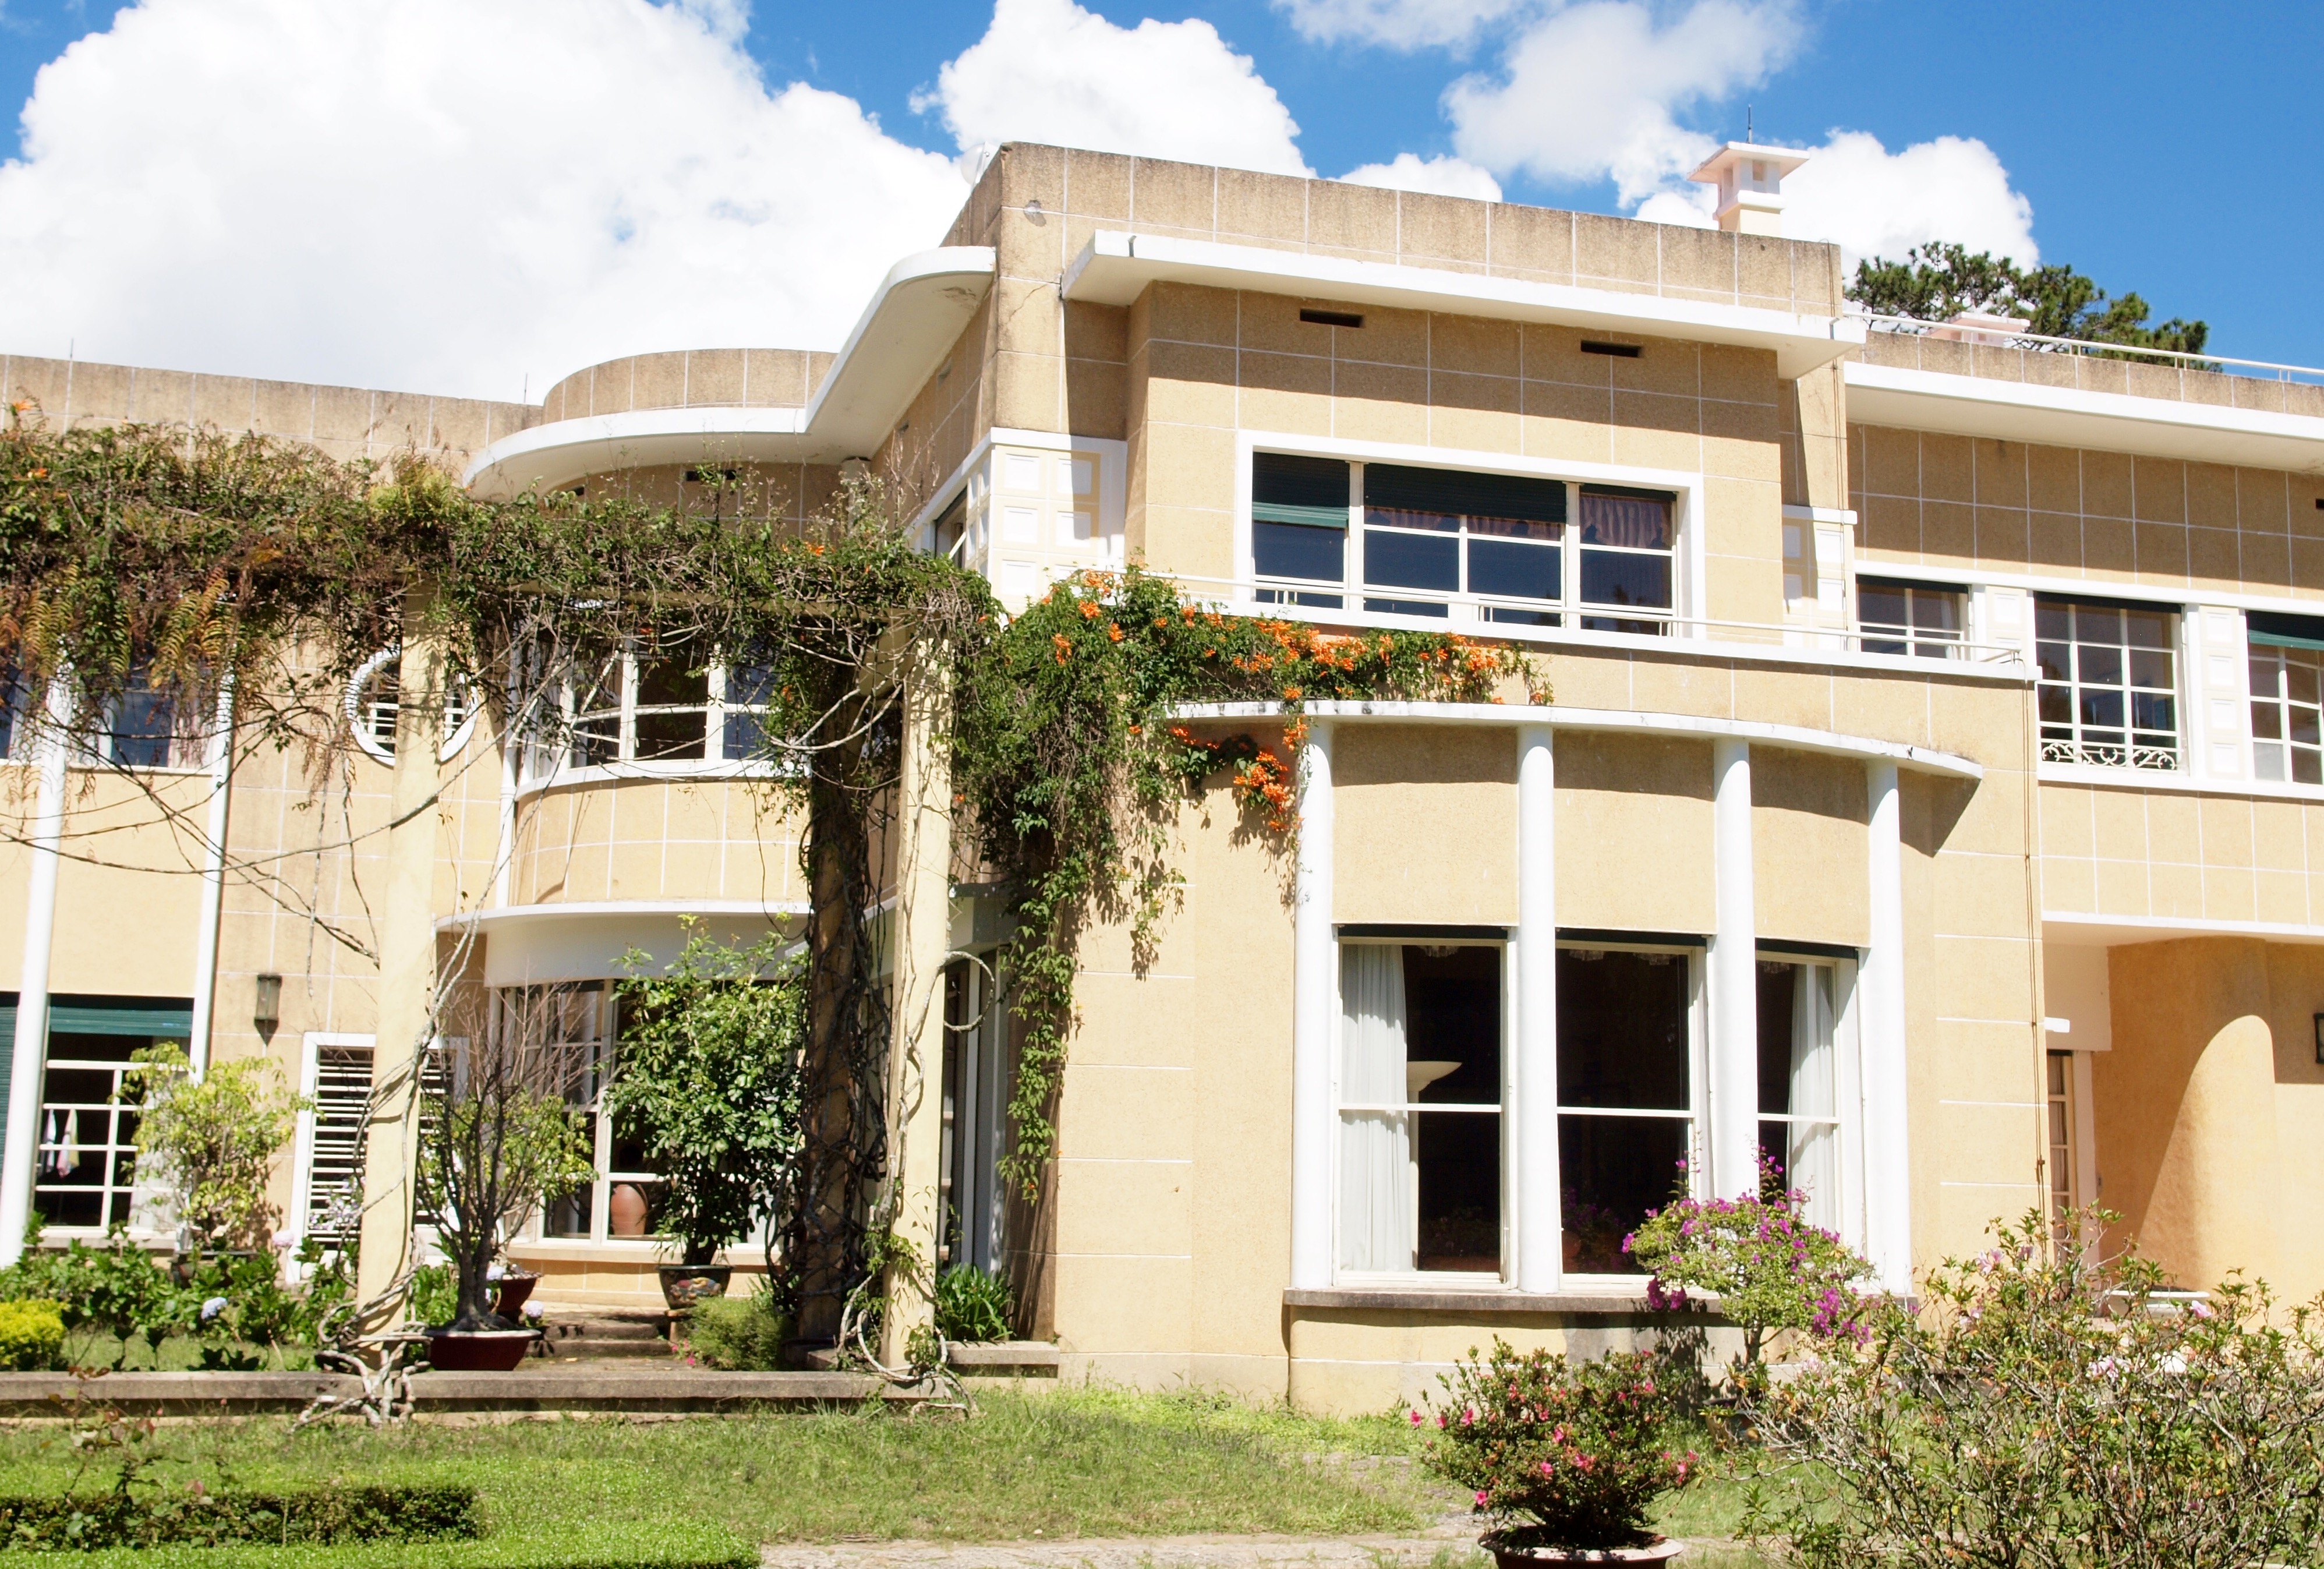
user: text: Màu chủ đạo của tòa nhà trong hình là gì?
assistant: text: Màu vàng nhạt

user: text: Ở tầng trên của phần mặt tiền hình chữ nhật có bao nhiêu cửa sổ lớn?
assistant: text: Ba

user: text: Những bông hoa màu cam đang leo trên tường tòa nhà thuộc loại cây gì?
assistant: text: Những bông hoa màu cam đang leo trên tường tòa nhà thuộc loại hoa chùm ớt (flame vine hoặc orange trumpet vine).

user: text: Kiến trúc của tòa nhà này gợi nhớ đến phong cách kiến trúc nào phổ biến ở Việt Nam trong thời kỳ thuộc địa?
assistant: text: Kiến trúc của tòa nhà này gợi nhớ đến phong cách kiến trúc Pháp cổ điển kết hợp với xu hướng hiện đại Art Deco (nghệ thuật trang trí) phổ biến ở Việt Nam trong thời kỳ thuộc địa, đặc biệt là ở Đà Lạt.

user: text: Tòa nhà có mấy tầng rõ rệt và những cây leo đang phủ kín phần nào của tòa nhà, có màu sắc gì nổi bật?
assistant: text: Tòa nhà có hai tầng rõ rệt. Những cây leo đang phủ kín các cột trụ và một phần tường ở phía bên trái và phần cong của tòa nhà, với những bông hoa màu cam nổi bật.